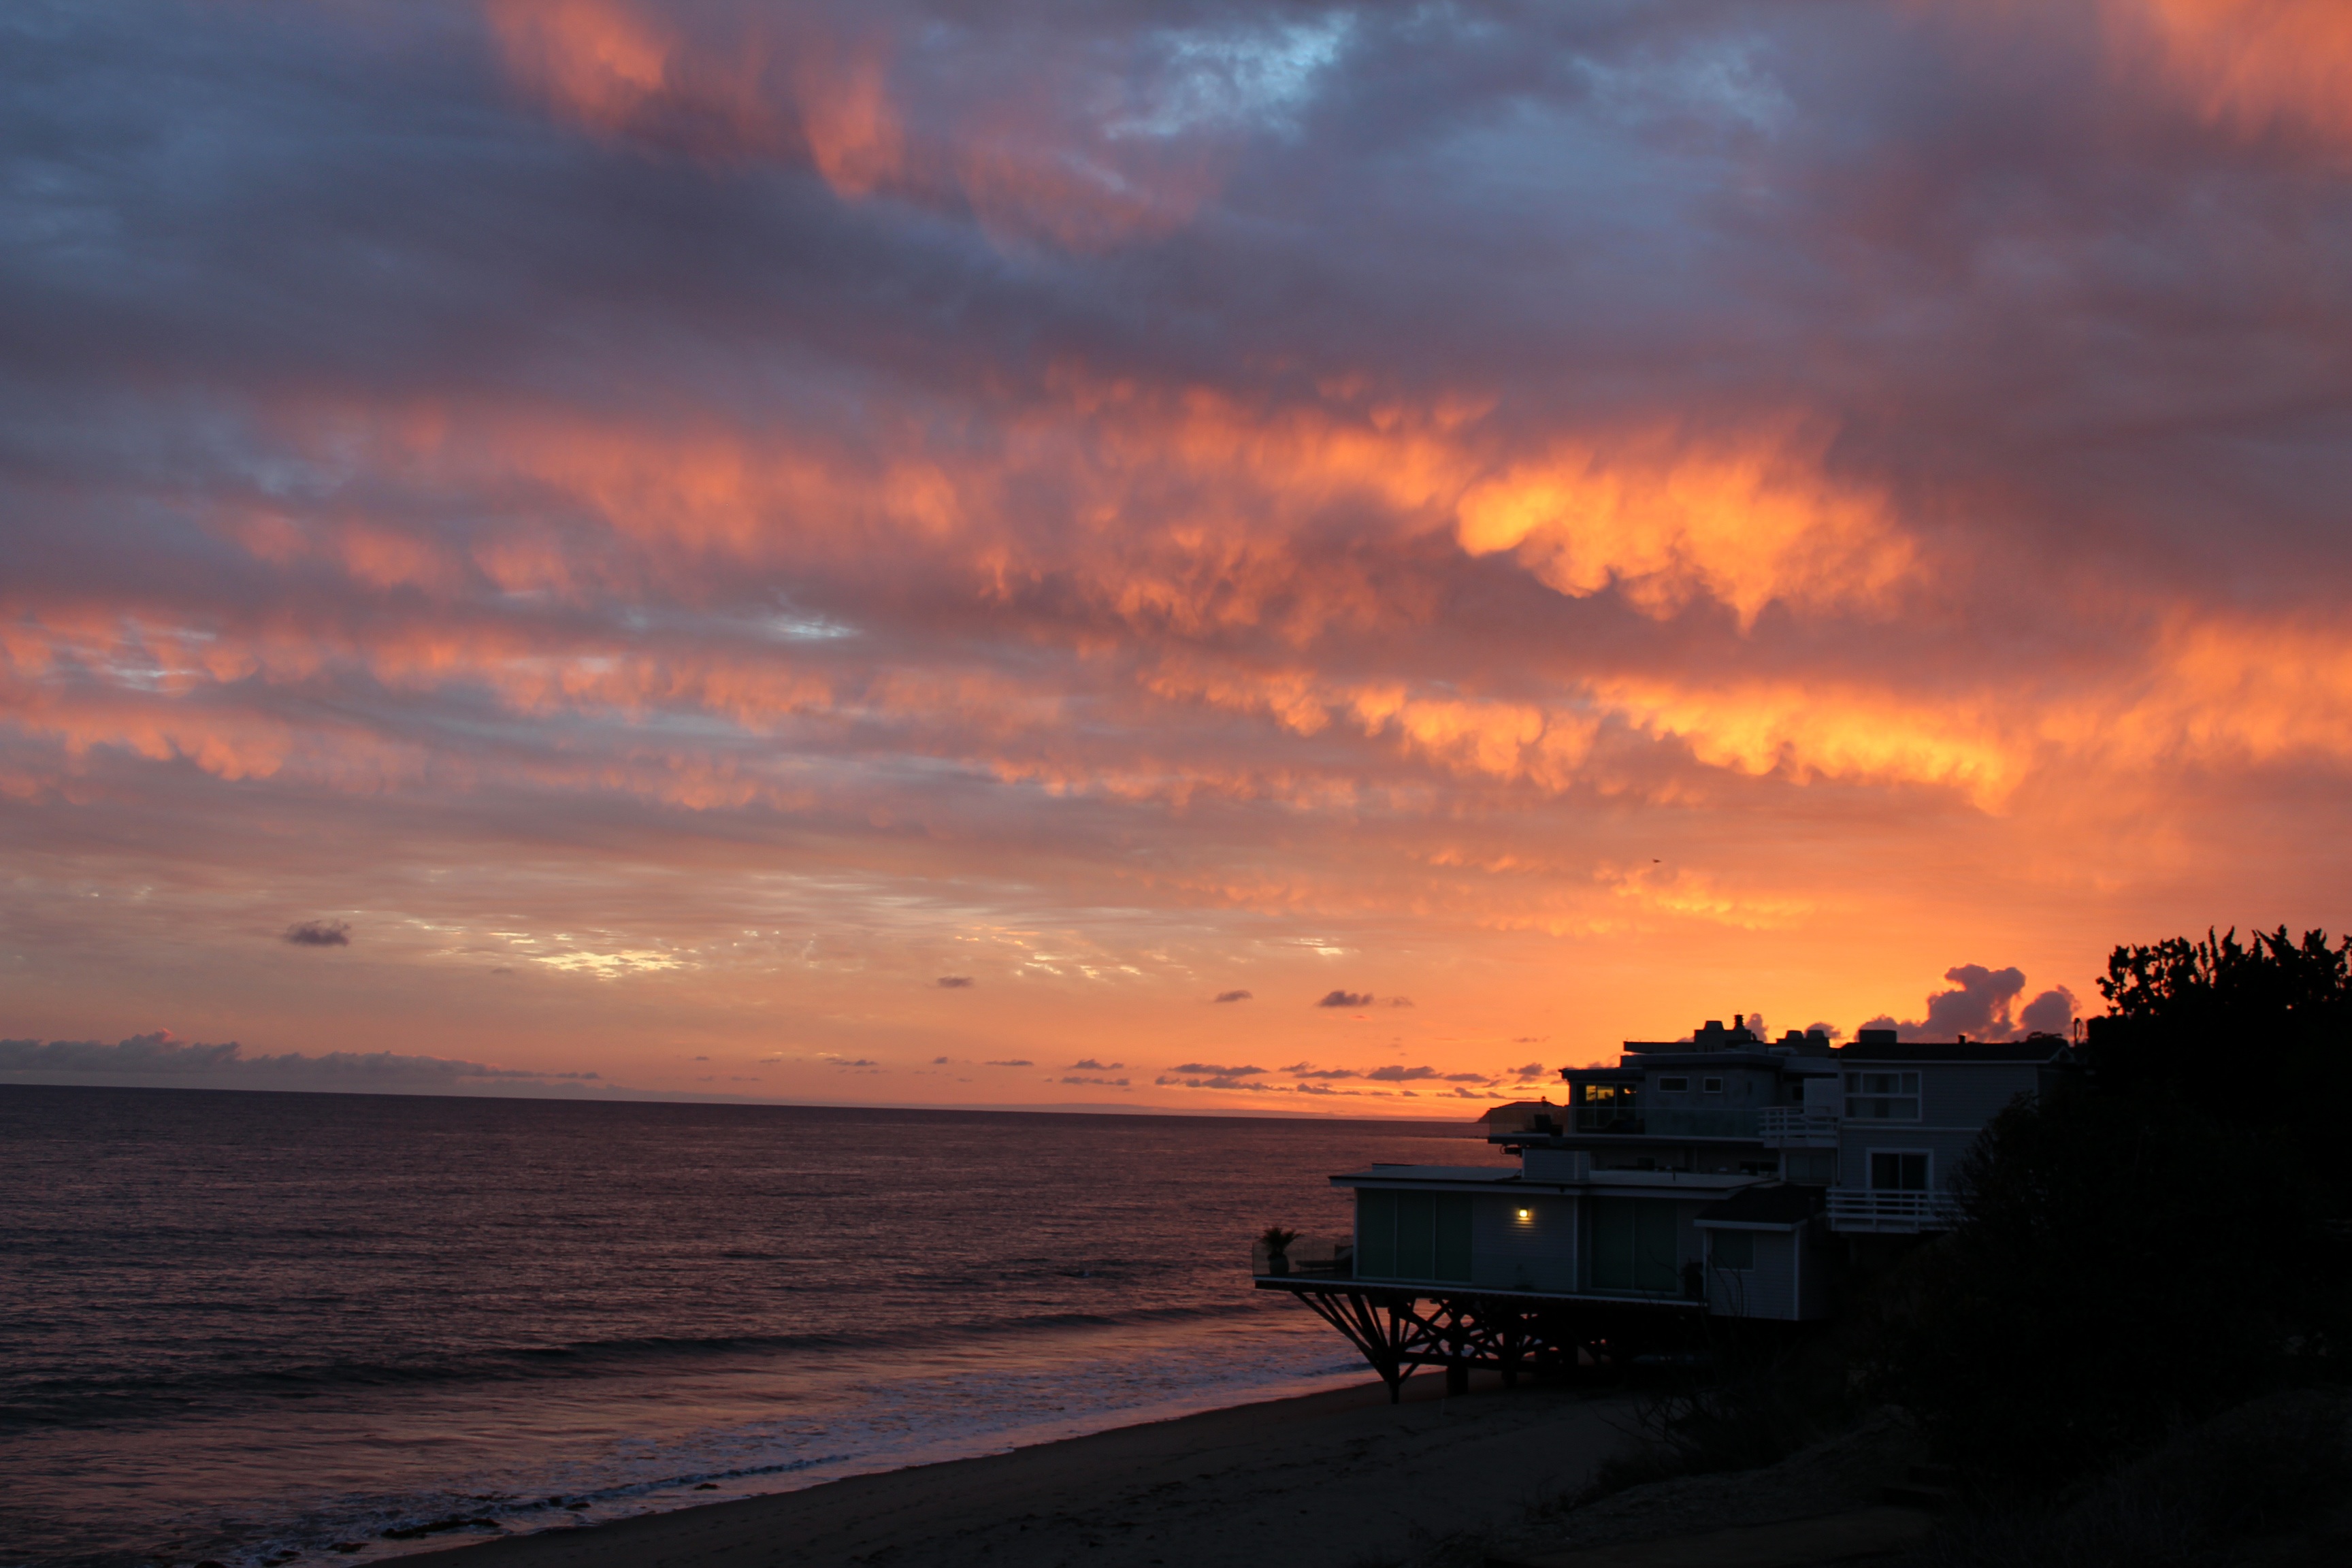
beach, sea, coast, ocean, horizon, cloud, sky, sun, sunrise, sunset, morning, dawn, dusk, evening, afterglow, red sky at morning